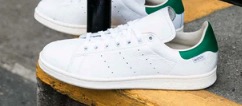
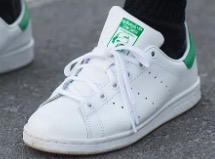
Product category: misc
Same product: yes